Monument Peak (San Bernardino County)

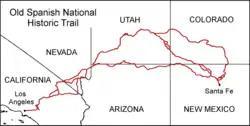
Old Spanish Trail map

Monument Peak is a summit in the San Bernardino Mountains, of San Bernardino County, California. It stands at an elevation of .